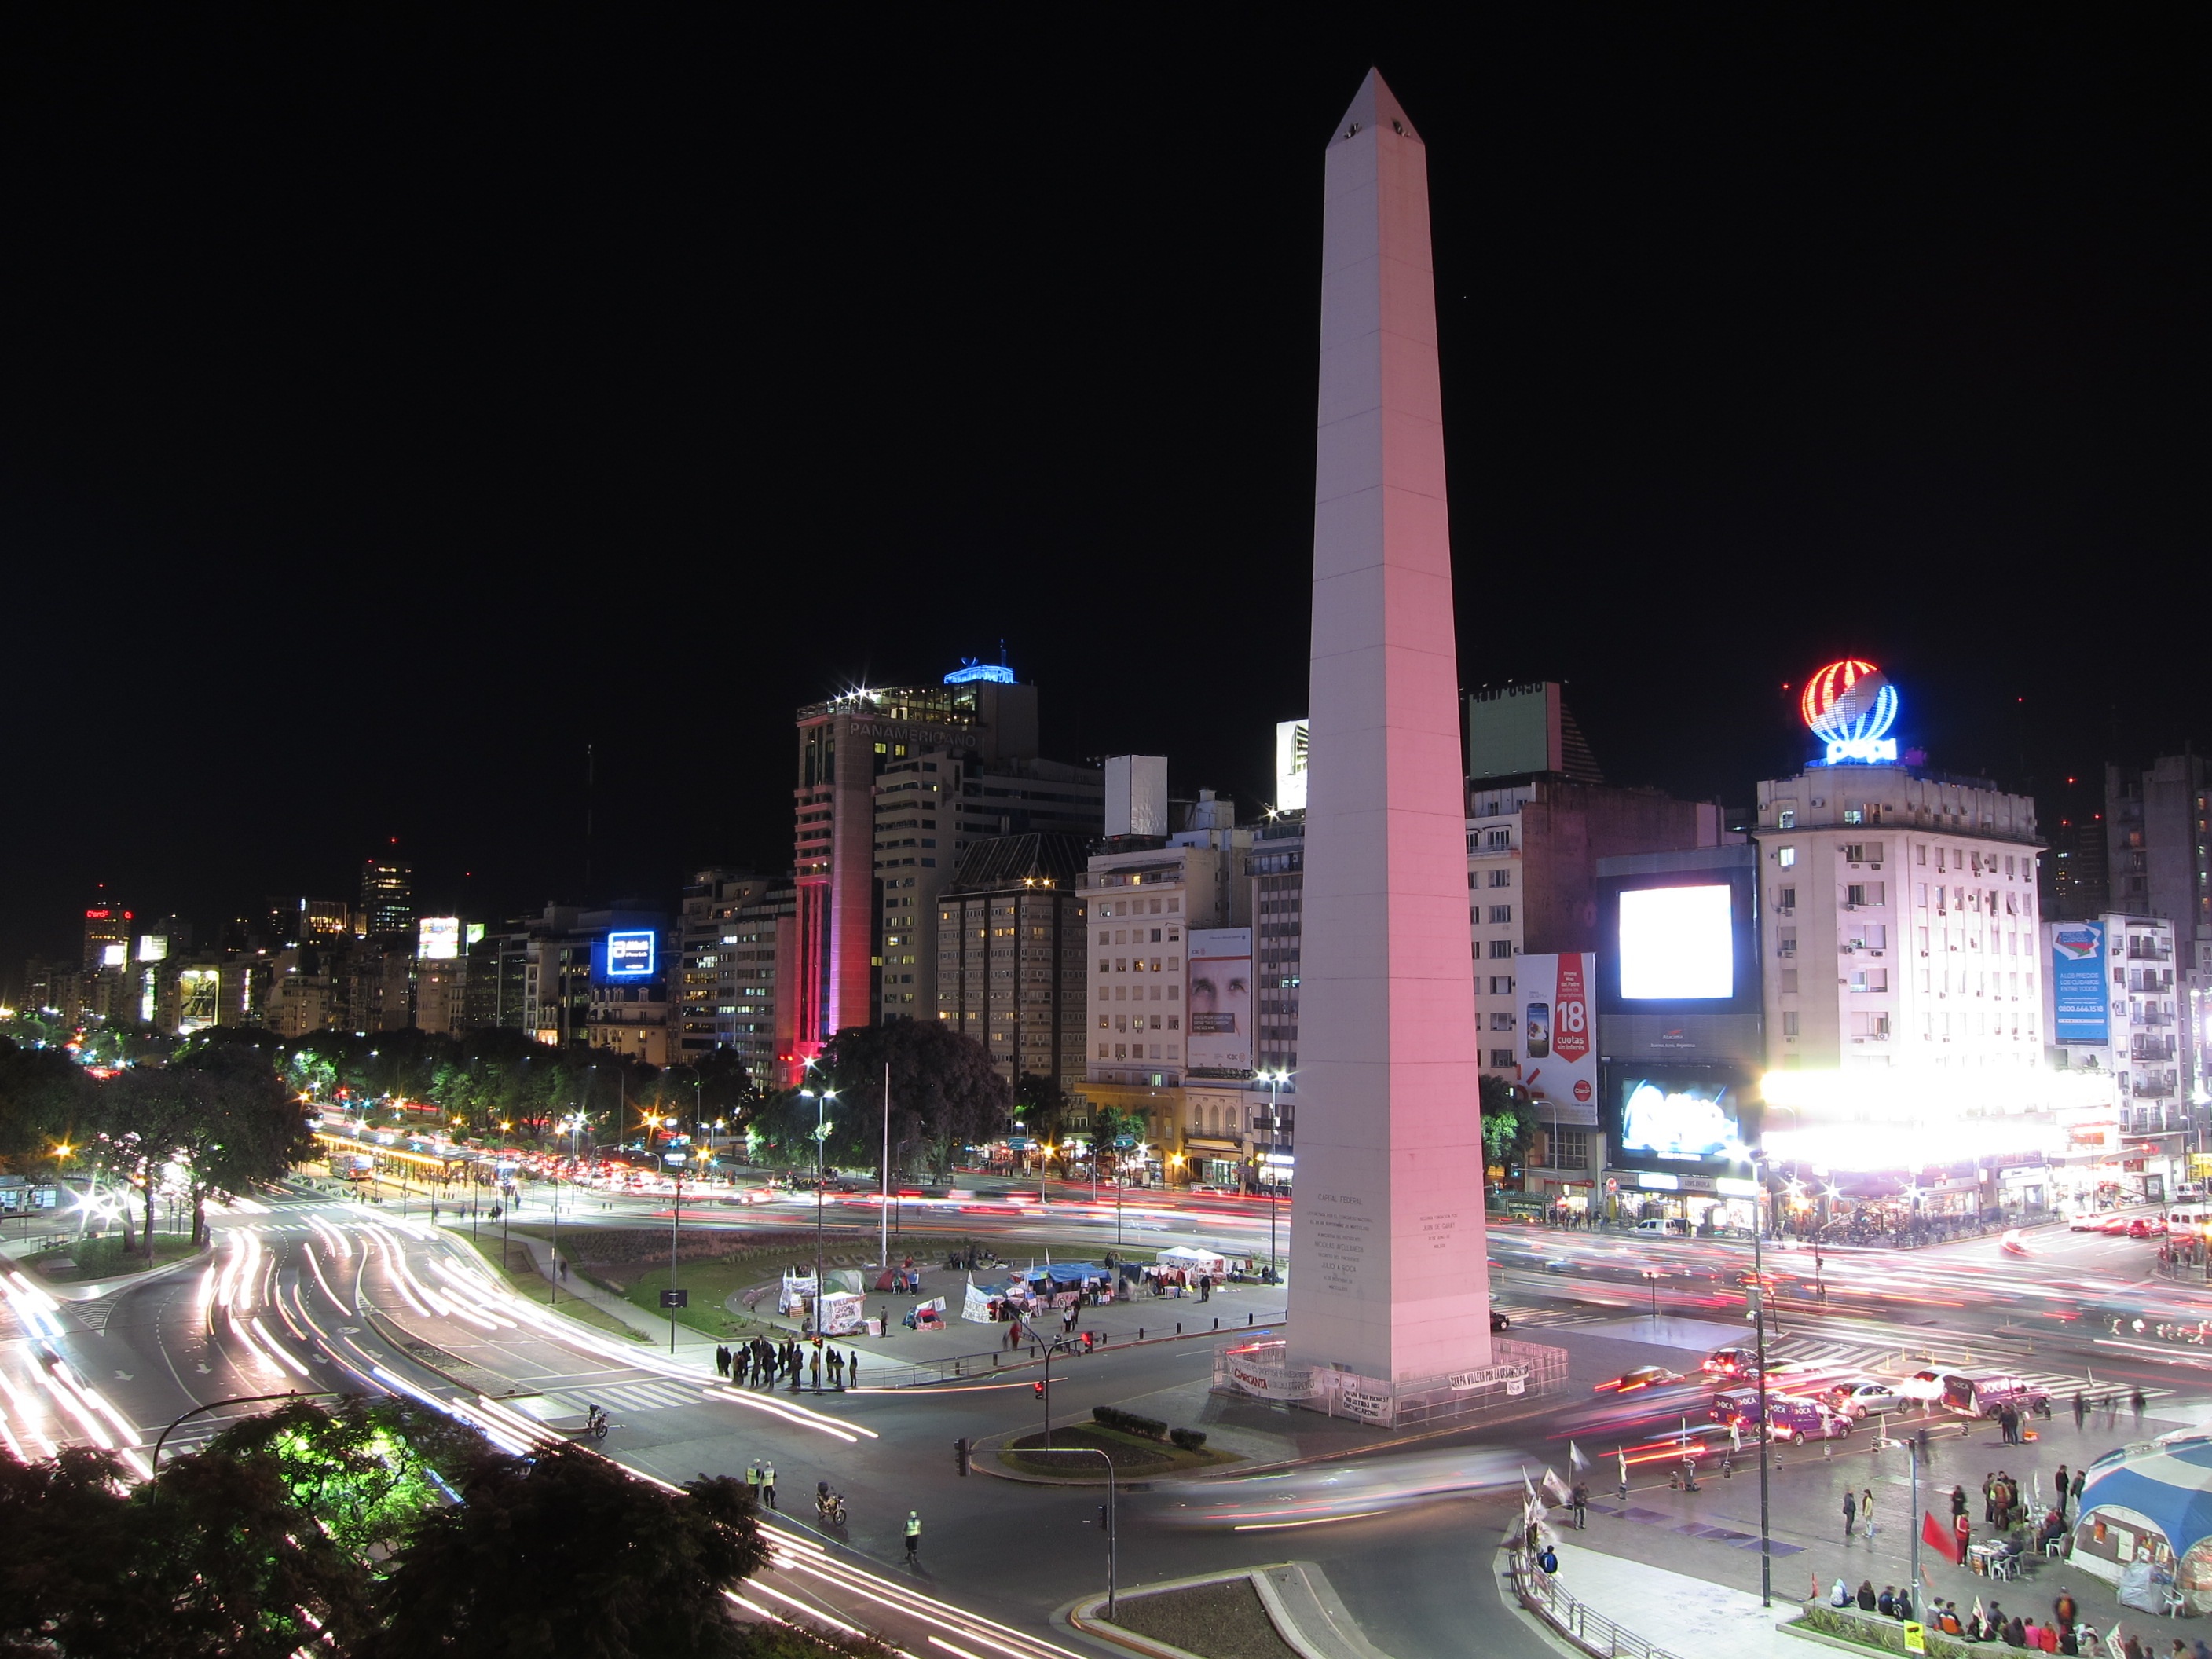
skyline, traffic, street, night, city, skyscraper, urban, monument, cityscape, downtown, tower, landmark, capital, lights, obelisk, argentina, metropolis, buenos aires, urban area, human settlement, metropolitan area